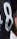
Number: 8